John Savile, 4th Earl of Mexborough

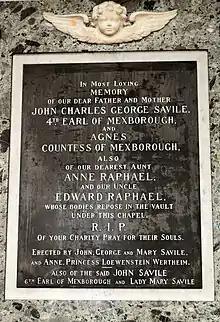
Monument in St Raphael's Church, Surbiton, Surrey, to John Savile, 4th Earl Mexborough

John Charles George Savile, 4th Earl of Mexborough (4 June 1810 – 17 August 1899), styled Viscount Pollington between 1830 and 1860, was a British peer and Tory politician. He impressed his friends enough to be twice fictionalised, and at his death he was the last surviving person to have been elected a Member of the House of Commons before the passing of the Reform Act in 1832.